Innocenzo Cybo

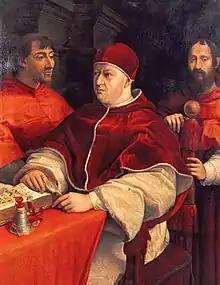
Innocenzo Cybo (right), together with Giulio de' Medici (left), and Pope Leo X (center).

Innocenzo Cibo (25 August 1491 – 13 April 1550) was an Italian cardinal and archbishop.